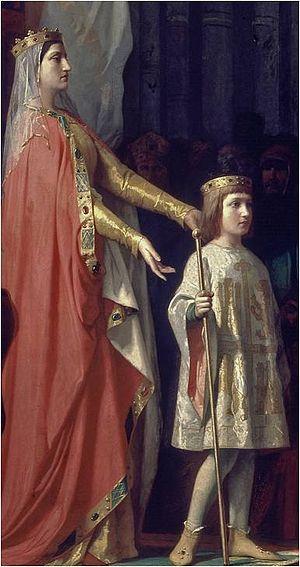
María Alfonso de Meneses, née en 1265 et décédée à Valladolid en 1321, généralement désignée sous le nom de María de Molina, est reine consort de Castille et de León par son mariage avec Sanche IV de 1284 à 1295 puis reine régente pendant les minorités de son fils Ferdinand et de son petit-fils Alphonse.